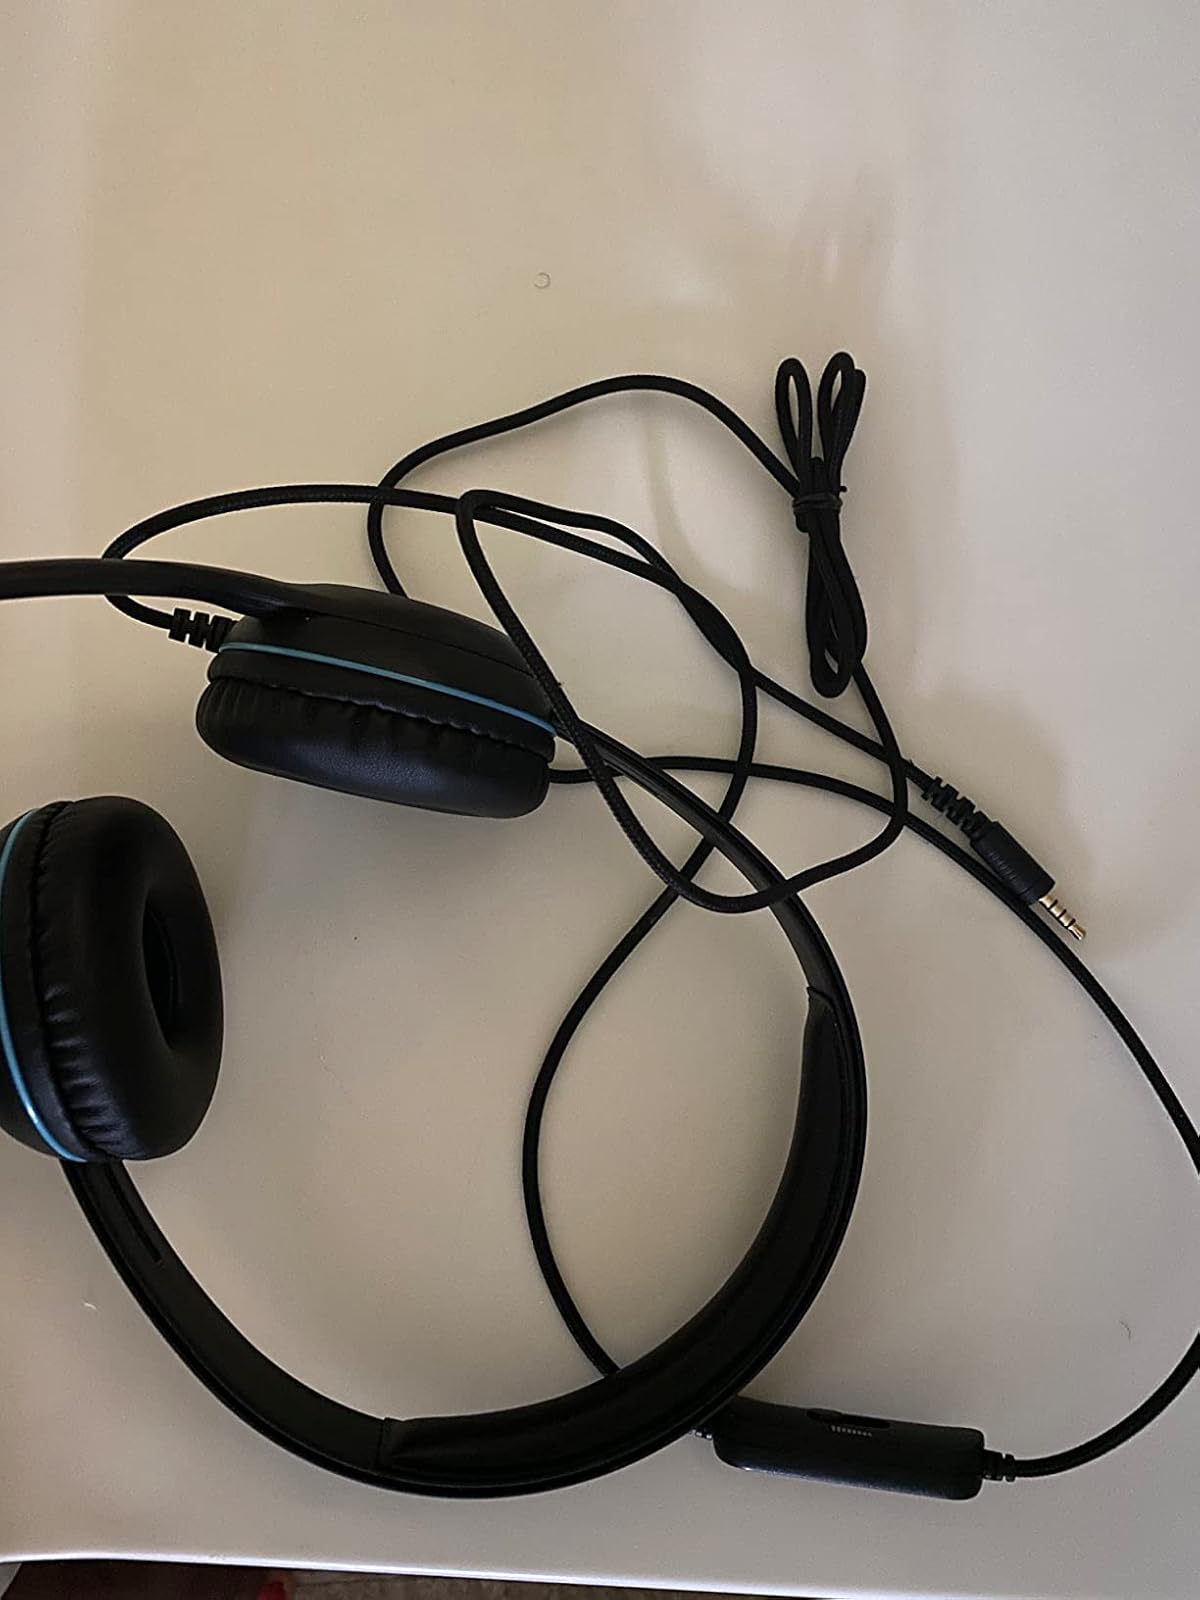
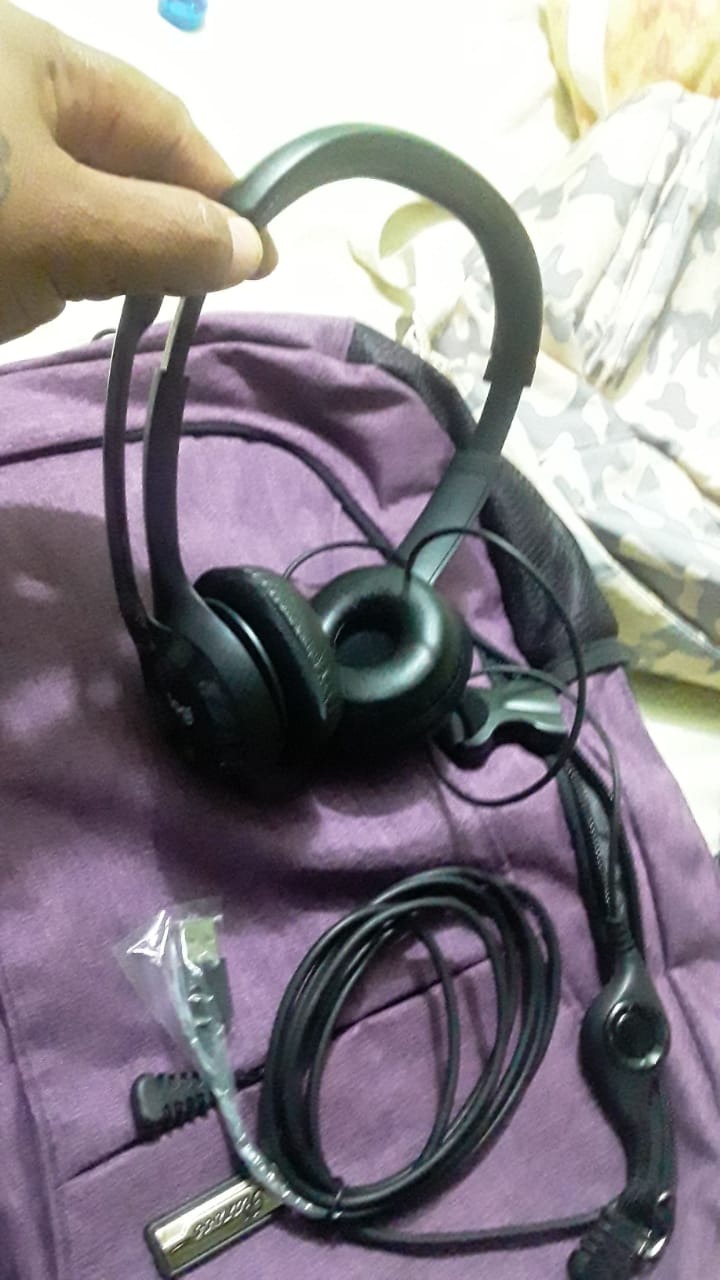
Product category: headphones
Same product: no